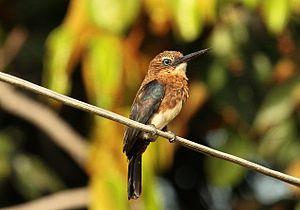
Le Jacamar brun est une espèce d'oiseaux de la famille des galbulidés. C'est un oiseau percheur qui se rencontre en Amérique intertropicale et qui vit dans les milieux boisés.